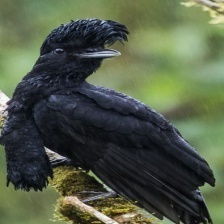
Species: UMBRELLA BIRD
Scientific name: CEPHALOPTERUS